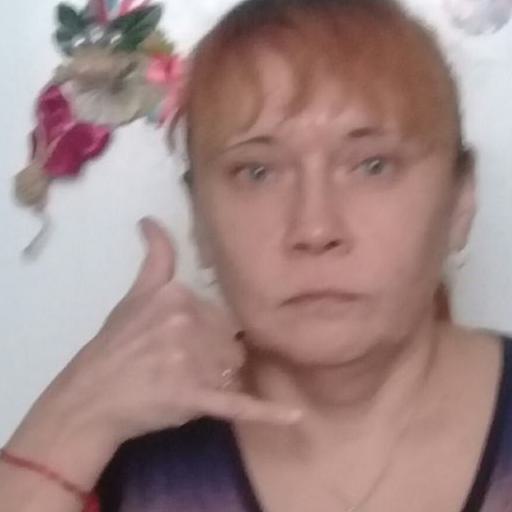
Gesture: call